Jerry Stackhouse

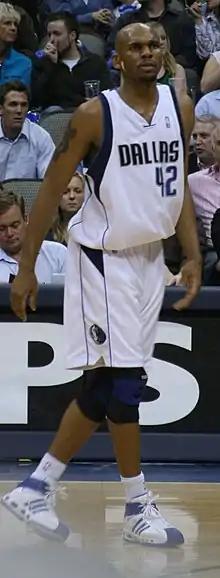
Stackhouse with the Mavericks in 2008

In the 2004 offseason, Stackhouse—along with Christian Laettner and the Wizards' first-round draft pick (Devin Harris)—was traded to the Dallas Mavericks in exchange for former Tar Heel and NBA All-Star Antawn Jamison. He did not play for 41 games during his first two seasons with Dallas due to groin and continued knee problems, and played mostly the role of sixth man. During the 2004–05 playoffs, Stackhouse began wearing pressure stockings during games to keep his legs warm, to aid his groin injury, and hold his thigh sleeves in place; the stockings also allowed for better blood flow to the legs. The practice quickly became a trend among NBA players, with Kobe Bryant, Tracy McGrady, Vince Carter, Dwyane Wade, LeBron James and others adopting pressure stockings the following season.